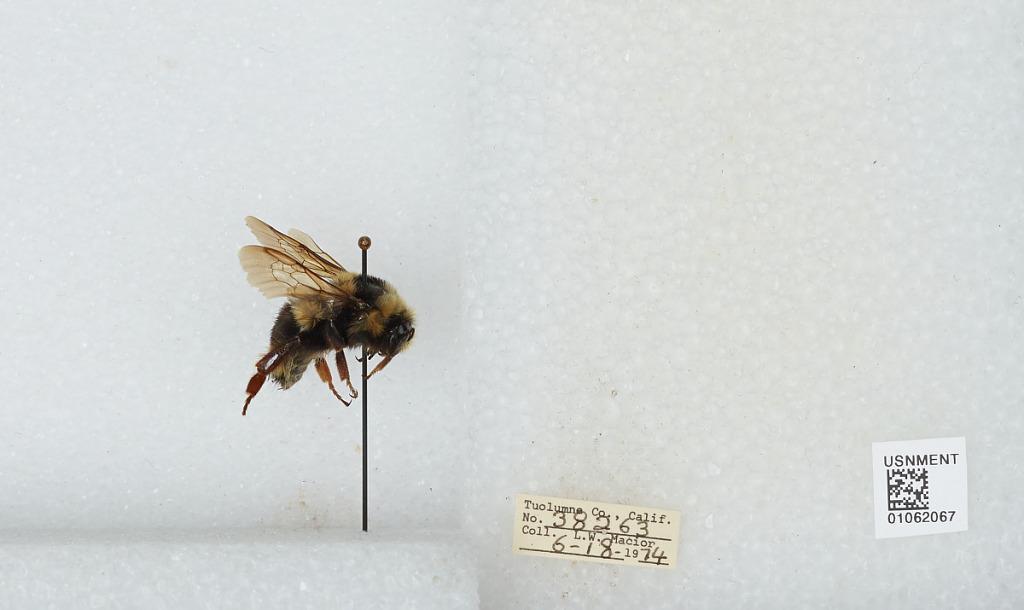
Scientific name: Bombus bifarius nearcticus
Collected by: L. Macior
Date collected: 1974-6-18
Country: United States
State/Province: California
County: Tuolumne
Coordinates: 38.02, -119.94